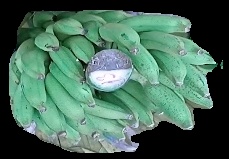
Variety: elakki-bale
Grade: grade1